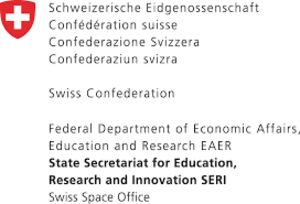
Le Swiss Space Office est l'agence spatiale nationale suisse, c'est-à-dire l'agence responsable du programme spatial national de la Suisse. Il a été environ la 16ᵉ agence spatiale publique la plus financée avec un budget de 110 millions de dollars au début des années 2000. Selon Jane's, le SSO est « l'unité administrative chargée de la planification et de la mise en œuvre de la politique spatiale suisse », définie par le Conseil fédéral suisse. Le SSO est membre de la Commission fédérale des affaires spatiales et du Comité interdépartemental des questions spatiales. La Suisse est également membre de l'Agence spatiale européenne, fournissant 3,30 % du budget de l'ESA en 2005.